Charles Madison Sarratt

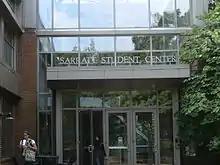
Sarratt Student Center on the campus of Vanderbilt University.

Sarratt died on March 24, 1978, in Nashville. The Sarratt Student Center on the campus of Vanderbilt University has been named for him since 1974. Inside, the Sarratt Gallery is also named for him. Moreover, his bust is on display there.